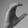
ASL letter: C